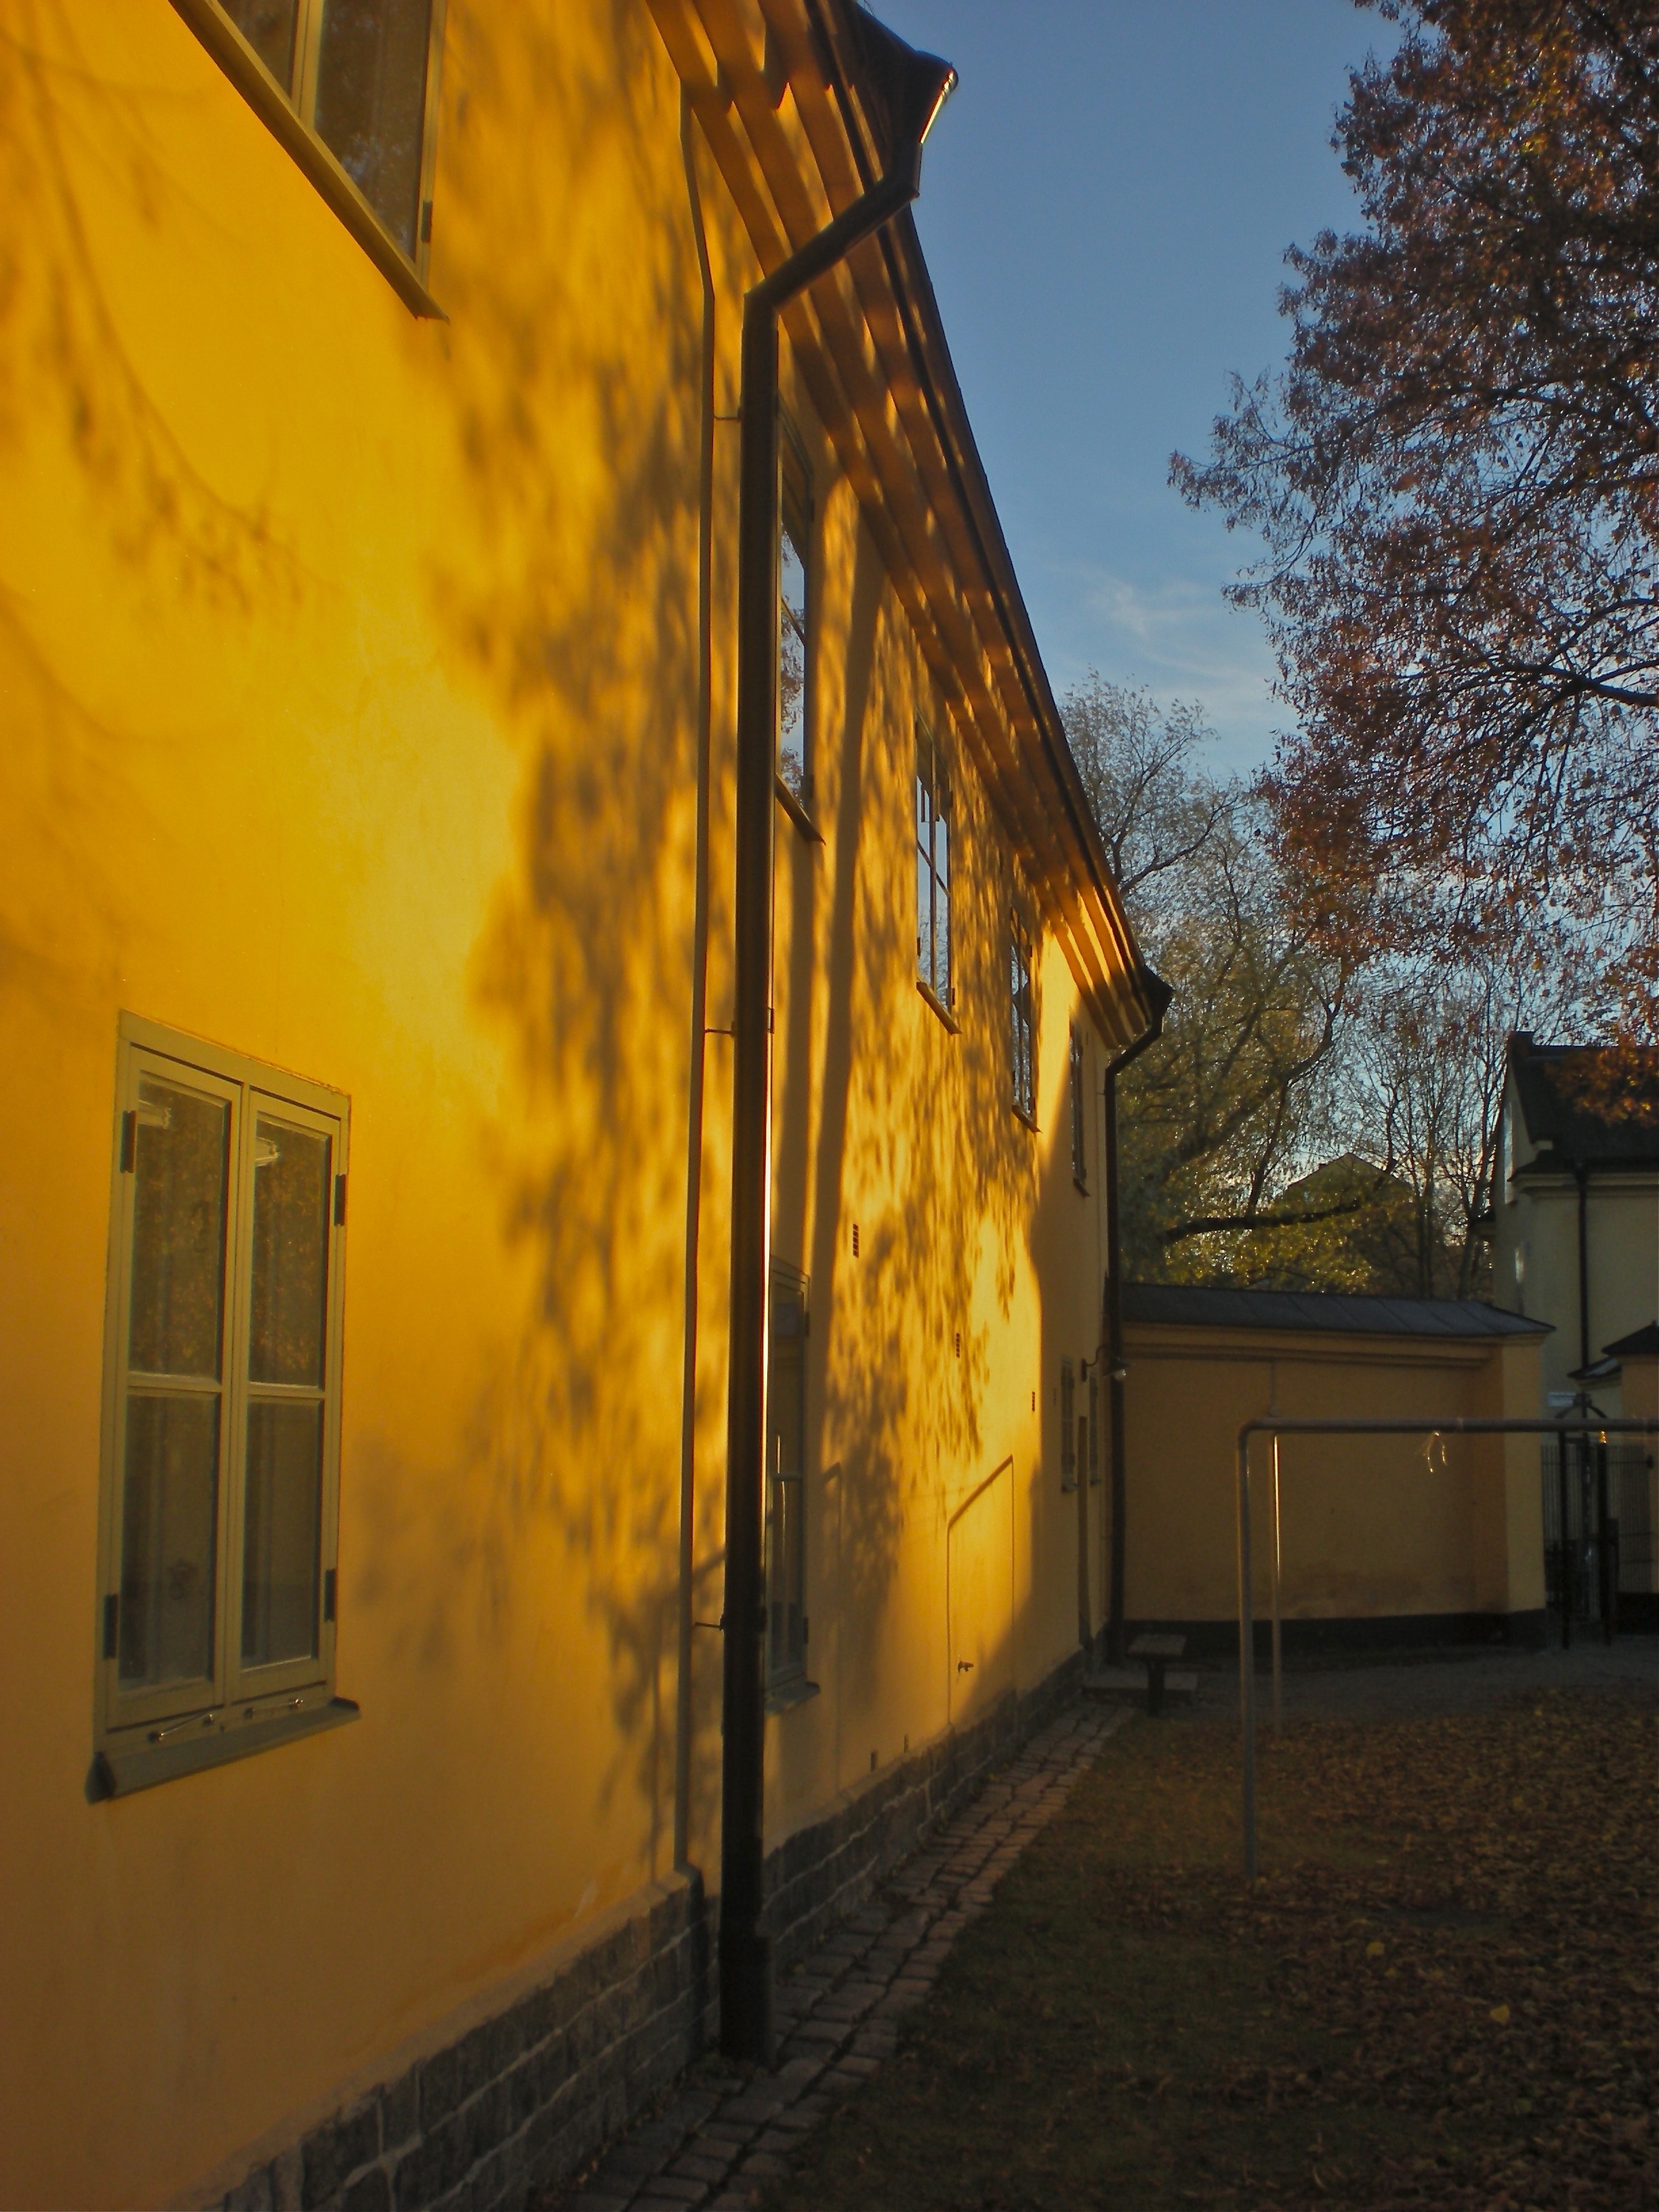
tree, light, architecture, wood, street, night, house, sunlight, morning, building, alley, home, wall, evening, color, shadow, facade, yellow, lighting, stockholm, house wall, urban area, l ngholmen